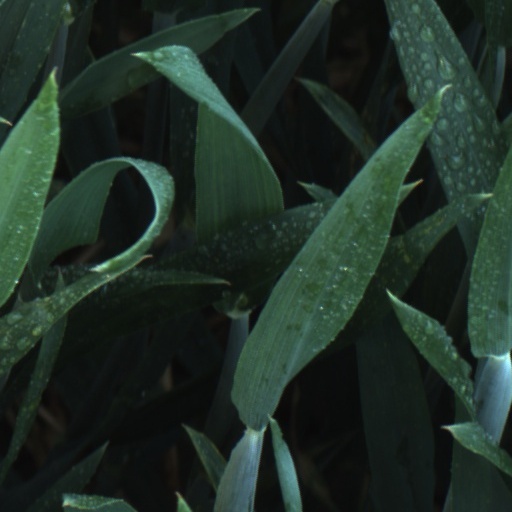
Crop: wheat